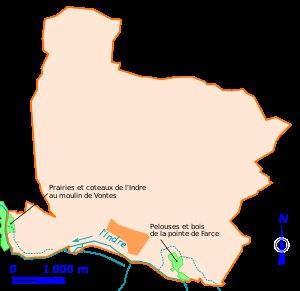
Truyes est une commune française située dans le département d'Indre-et-Loire en région Centre-Val de Loire.